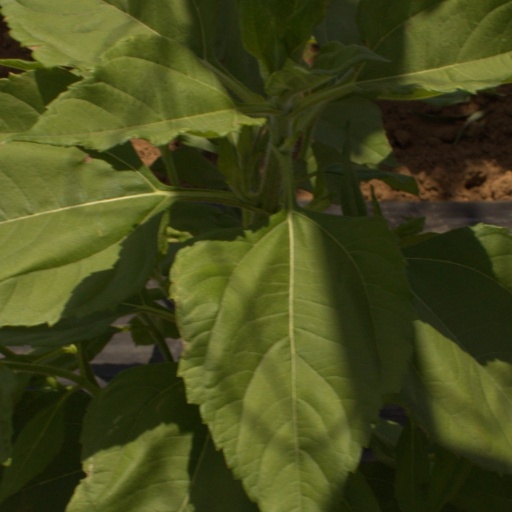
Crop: Jerusalem artichoke